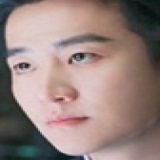
diễn viên Hoàng Hiên